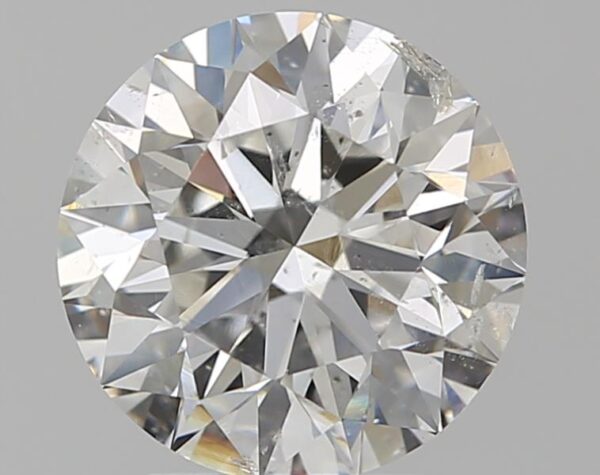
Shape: round
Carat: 2.29
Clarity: SI2
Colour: E
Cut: EX
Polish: EX
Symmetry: EX
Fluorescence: ST
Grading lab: IGI
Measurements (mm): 8.41 x 8.37 x 5.29